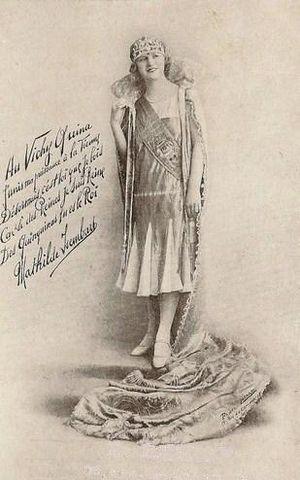
La Reine des Reines de Paris 1926 Mathilde Isembart pose pour une publicité de l'apéritif Vichy Quina au Quinquina.
La Mi-Carême à Paris, longtemps appelée également Fête des Blanchisseuses, est de facto au moins depuis le XVIIIᵉ siècle la fête des femmes de Paris dans le cadre du très féminin Carnaval de Paris.